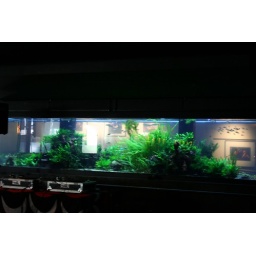
at the bar in the triple door